Château de Gratot

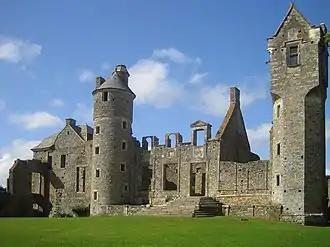
The round tower and Fairy tower of Château de Gratot

The château de Gratot is a ruined medieval castle in the commune of Gratot, in the Manche "département" of Normandy, France. It has been classified by the French Government as a Monument historique.